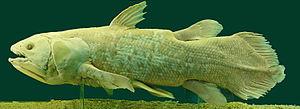
Les Latimeriidae forment une famille de poissons sarcoptérygiens, donc osseux, appartenant au groupe des Coelacanthes.